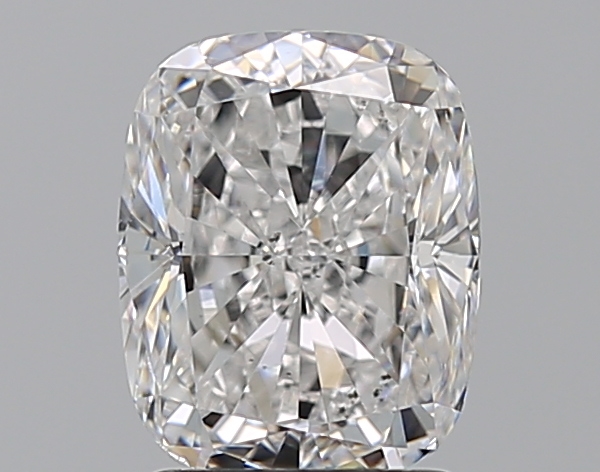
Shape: cushion
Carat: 2
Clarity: VS2
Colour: D
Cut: EX
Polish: EX
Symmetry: VG
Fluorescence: ST
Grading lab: GIA
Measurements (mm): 8.02 x 6.43 x 4.42